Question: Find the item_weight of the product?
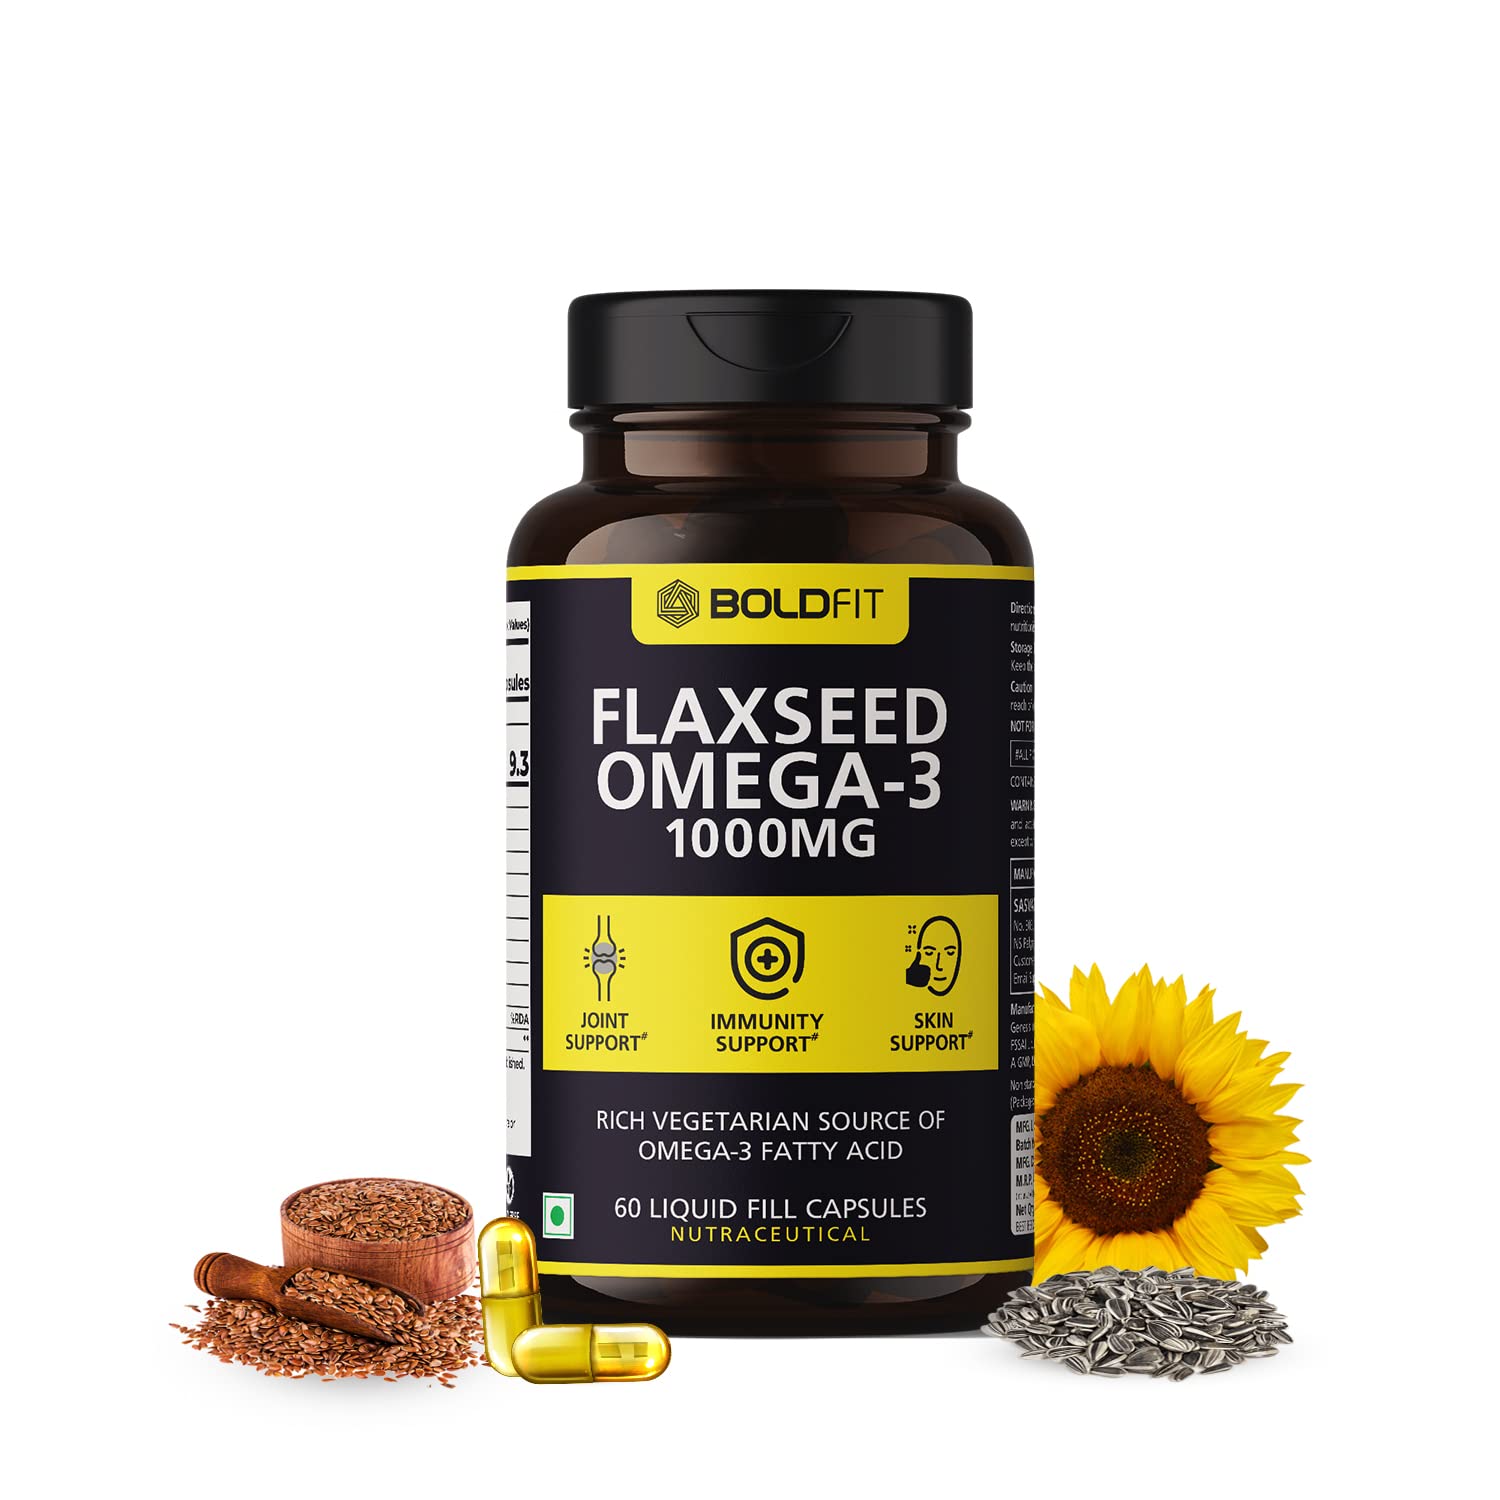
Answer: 1000 milligram